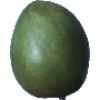
Label: Mango 1